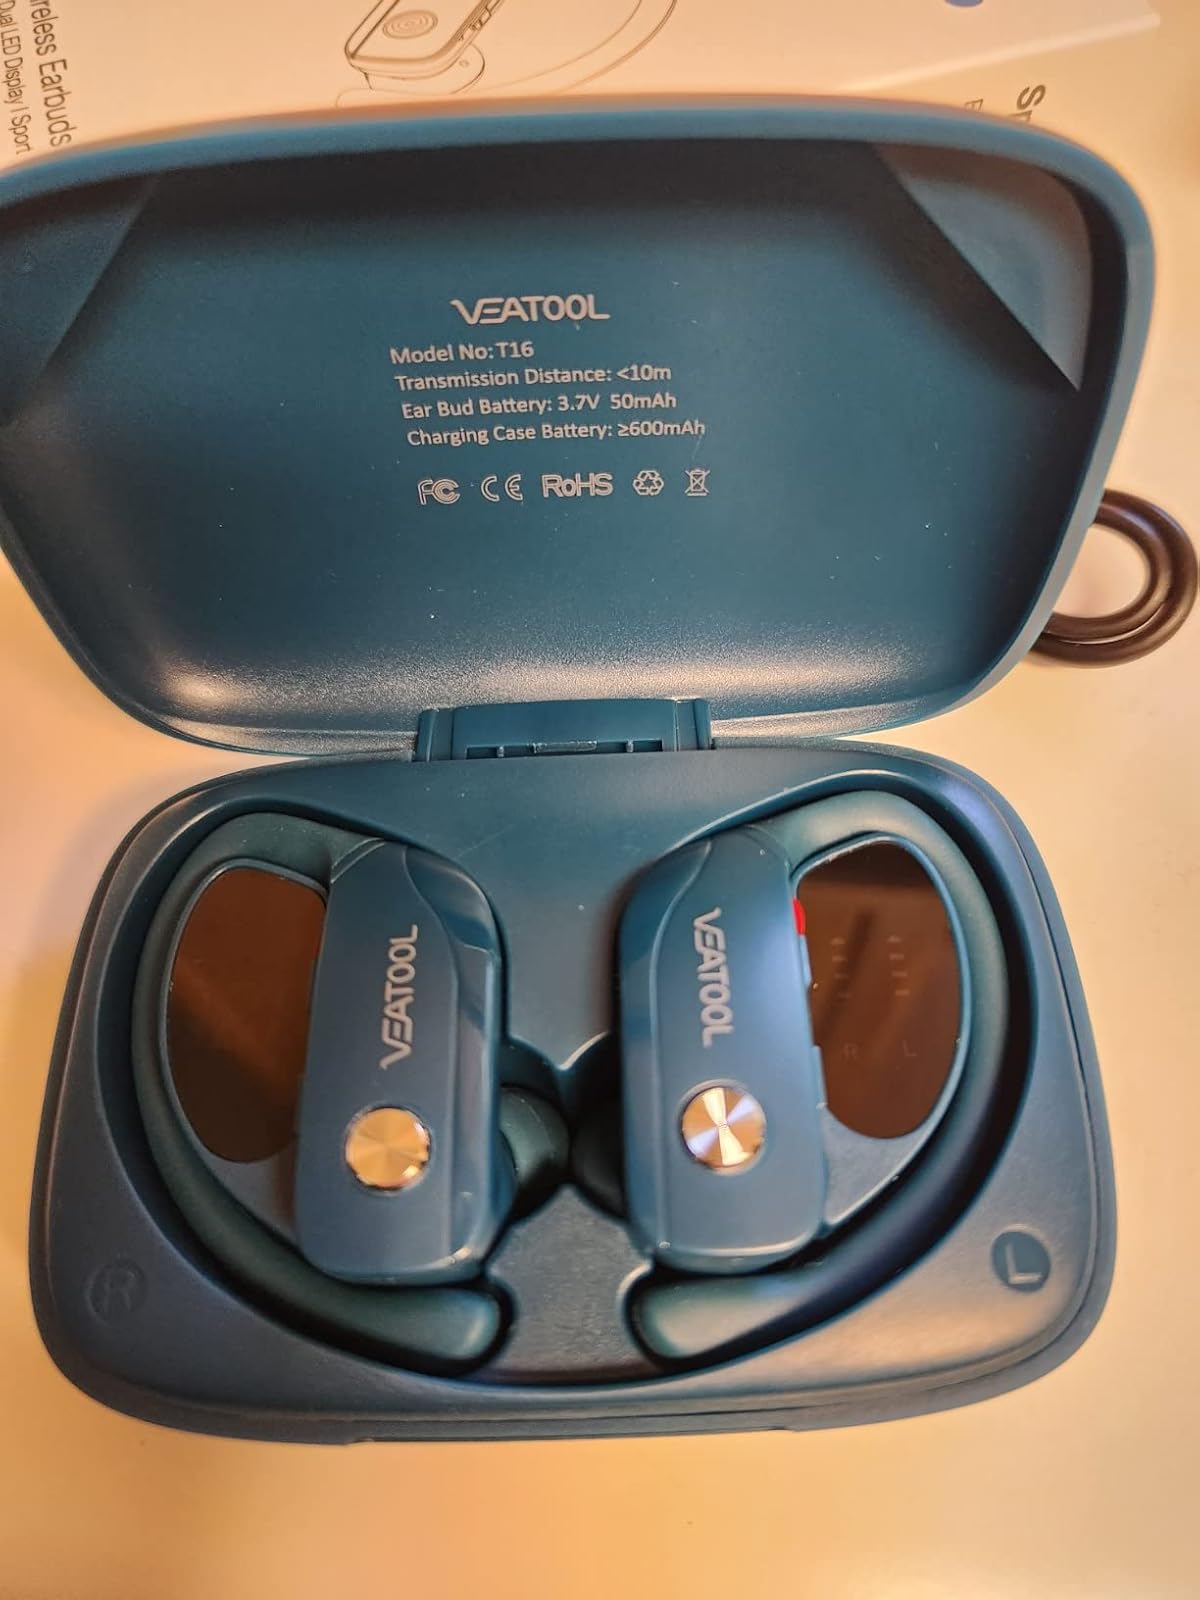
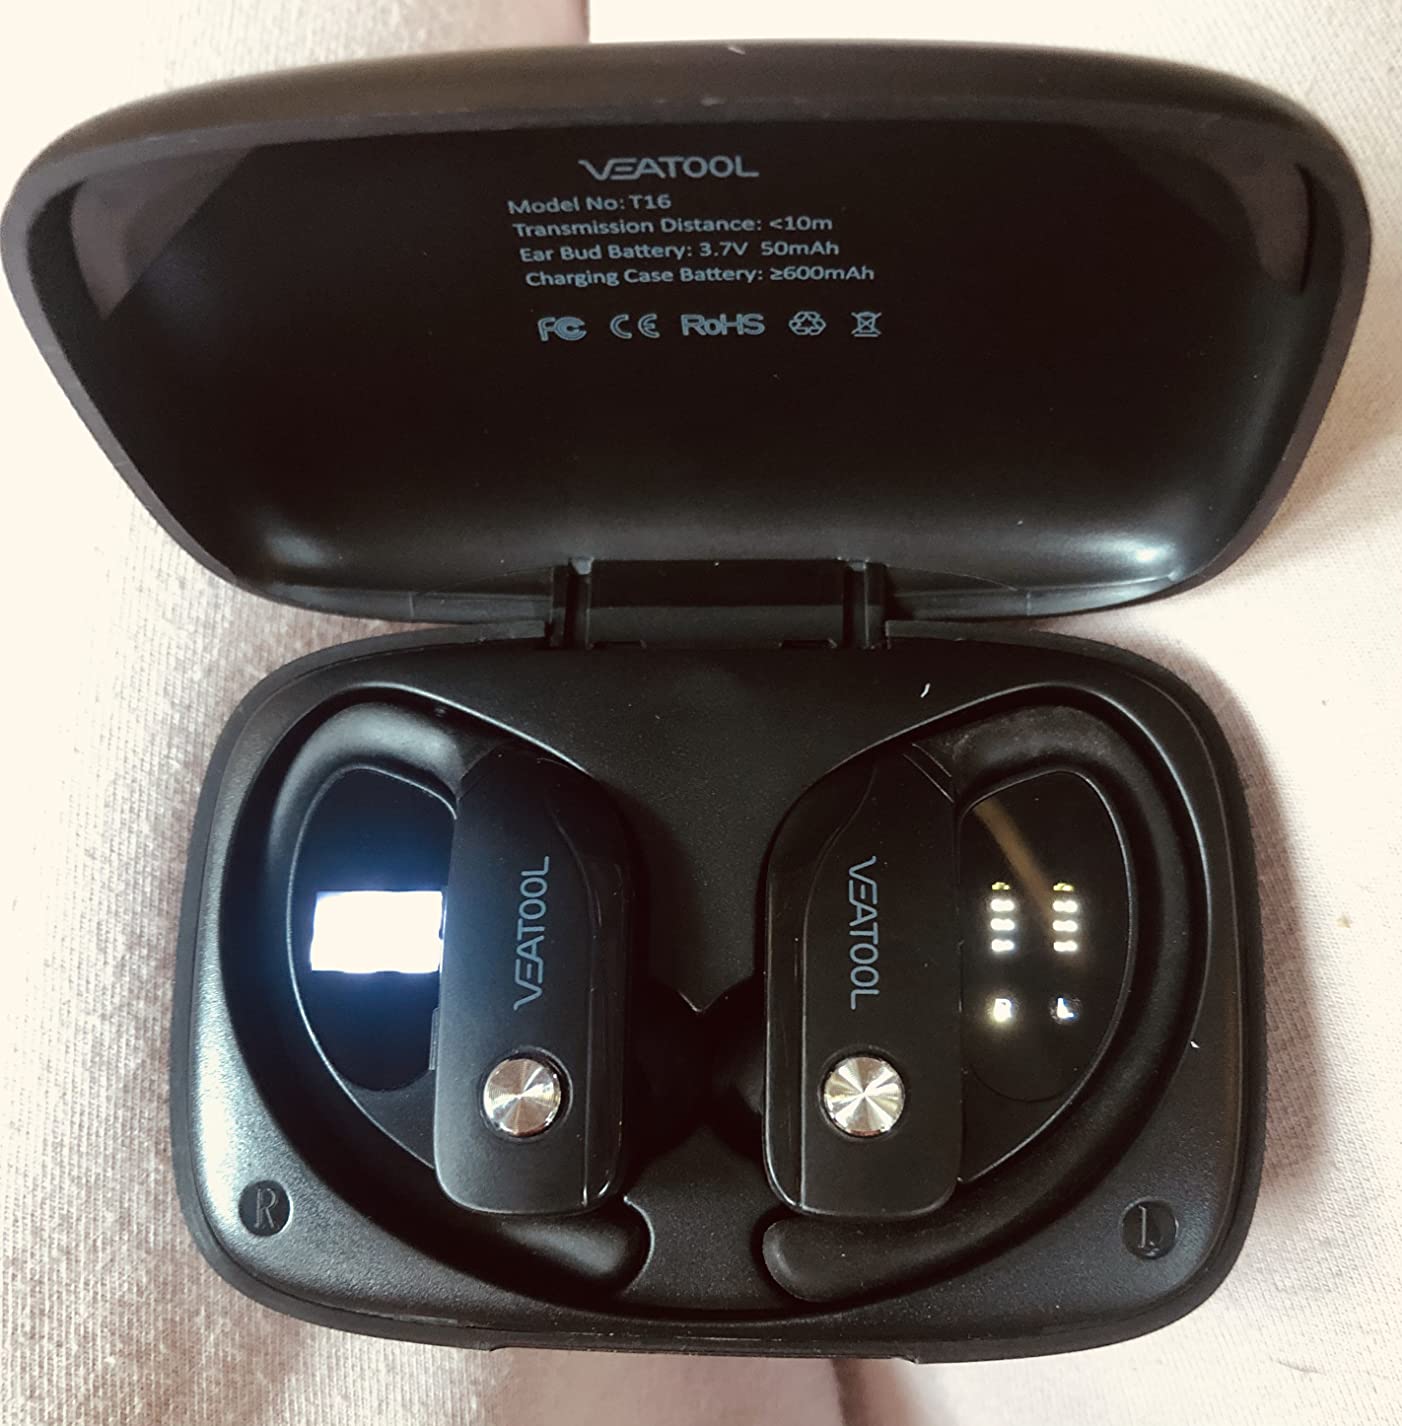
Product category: earbuds
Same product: no